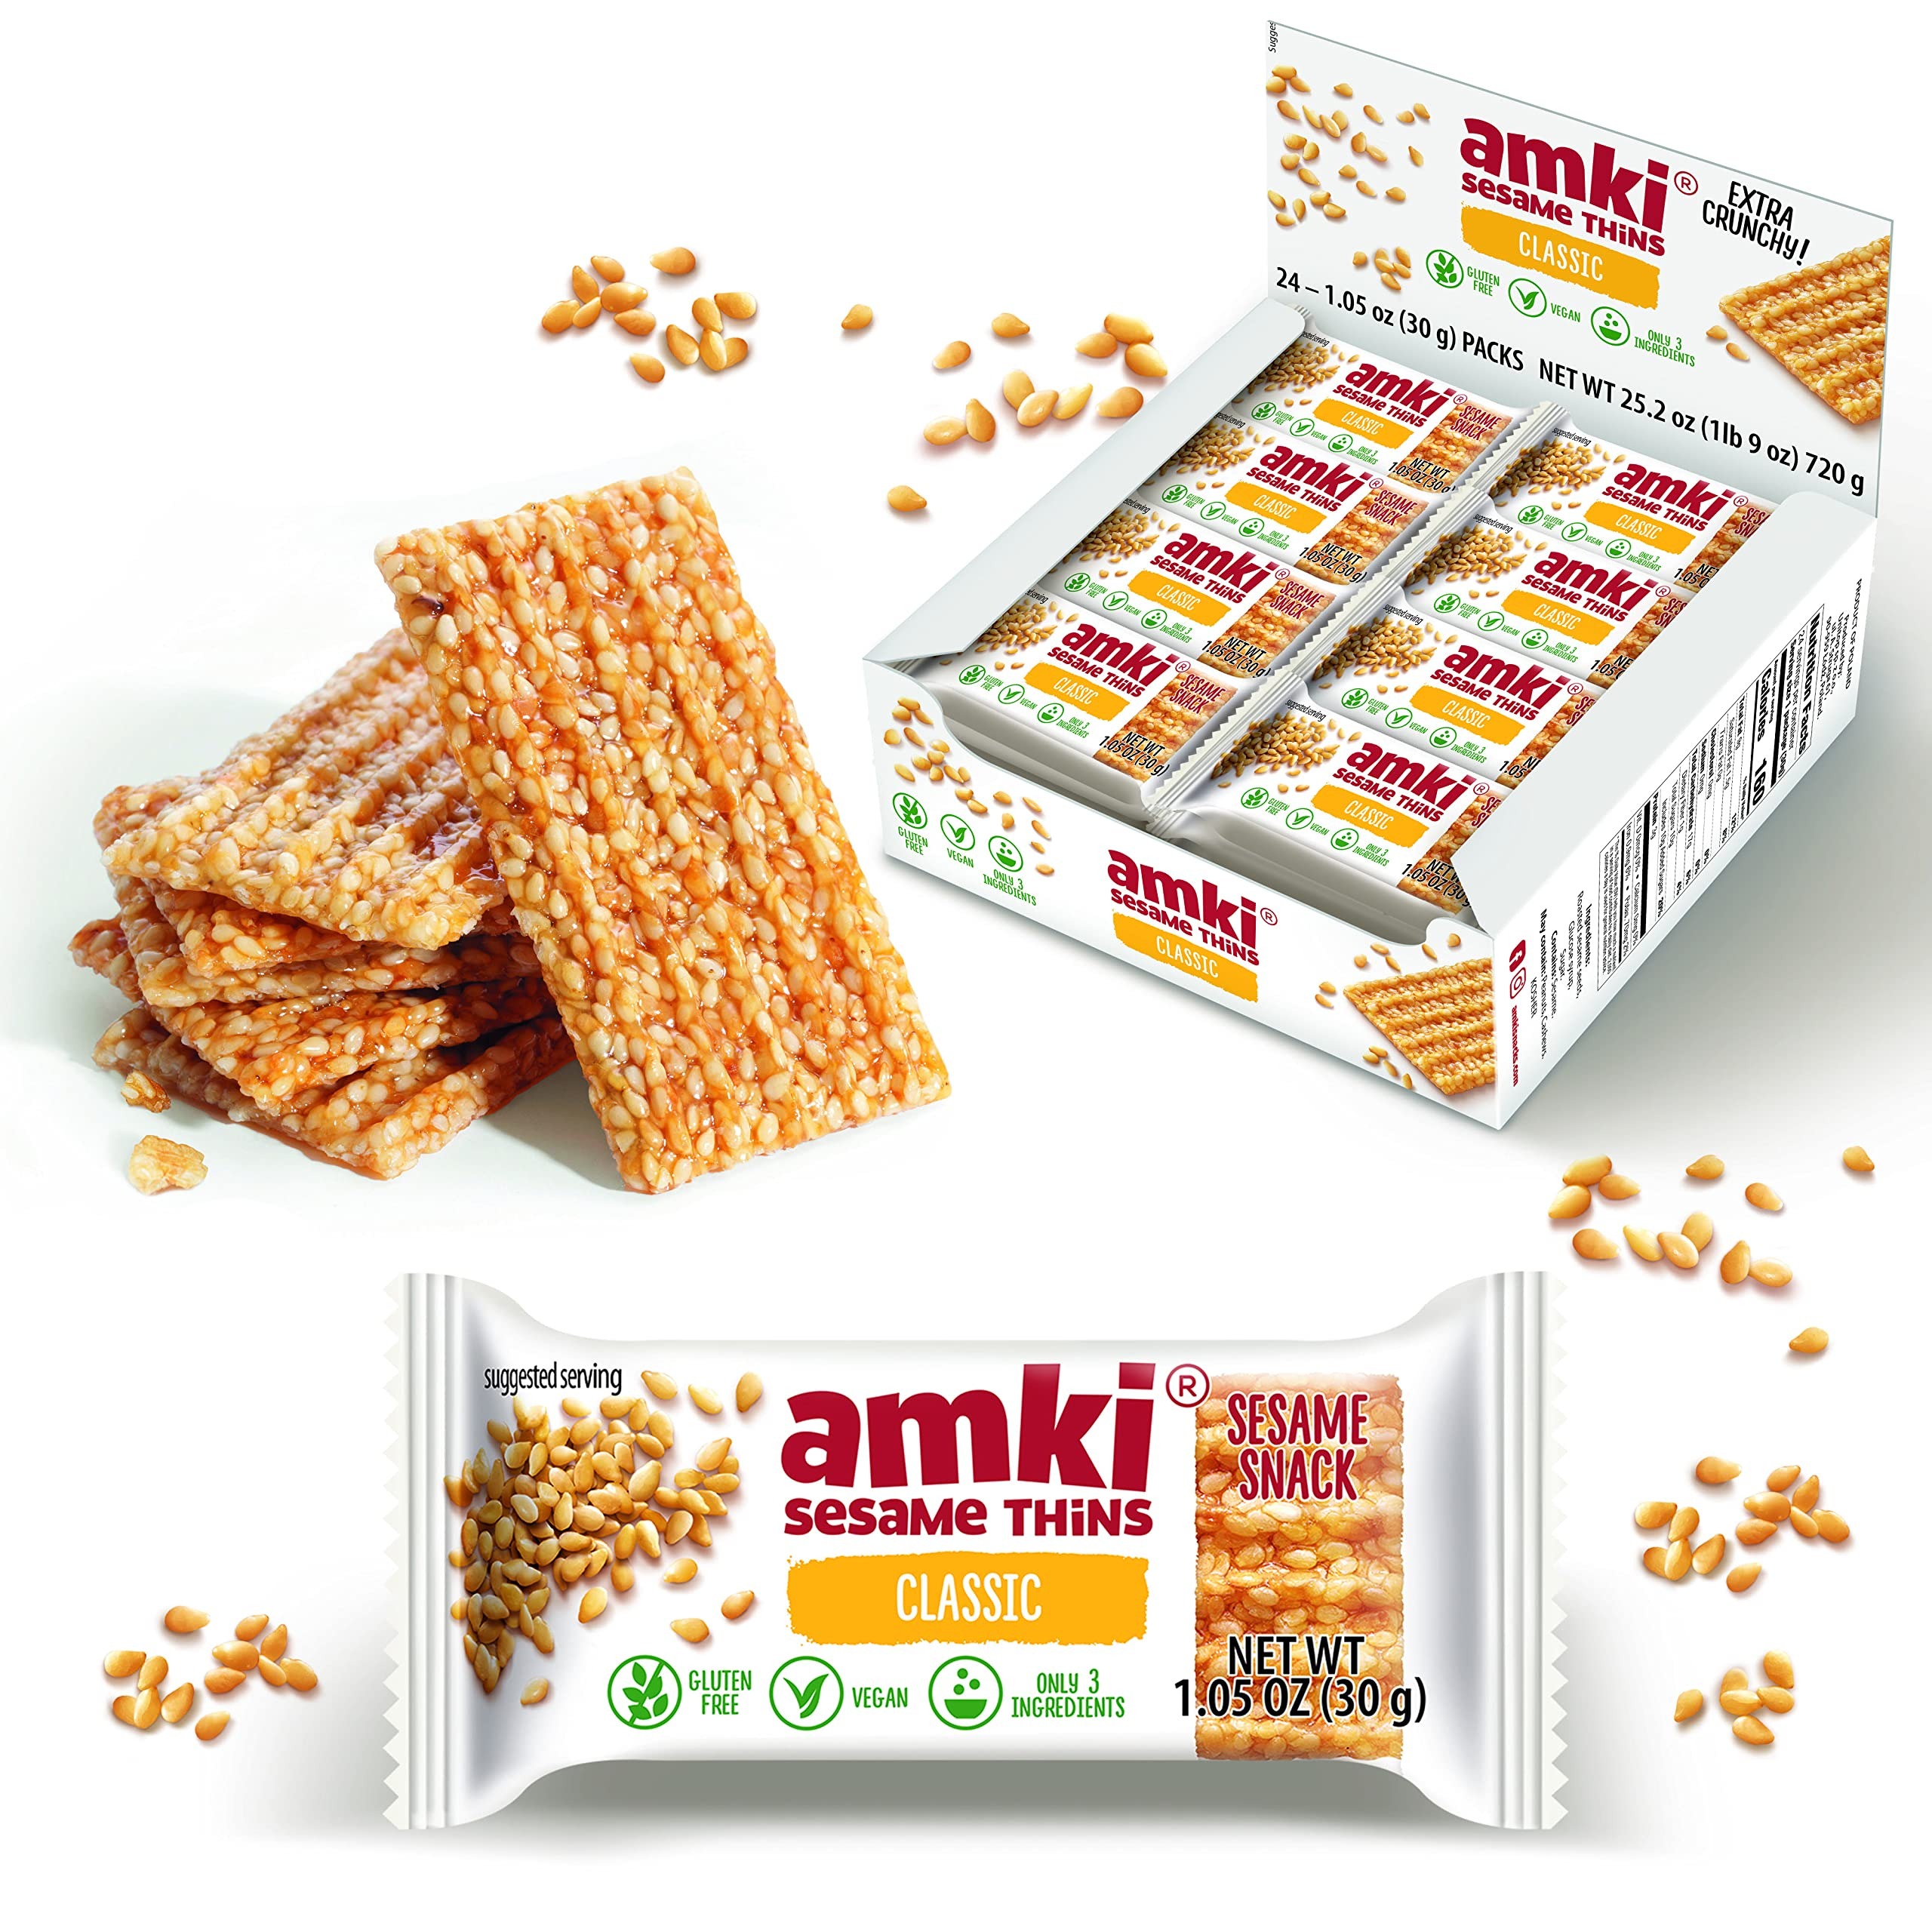
Item Name: Amki Sesame Thins Classic (Sesame Snaps), Gluten Free, Vegan, Delicious, Crunchy, Sensibly Sweet Snacks. 24 Pack, 720g
Bullet Point 1: Delicious Original Flavored Sesame Snaps.
Bullet Point 2: Cholesterol Free.
Bullet Point 3: Gluten Free.
Bullet Point 4: No Added Preservatives, Coloring, or Flavorings.
Bullet Point 5: Product of Poland.
Product Description: Delicious original flavored sesame snaps, containing no added preservatives, coloring, or flavorings, cholesterol and gluten free, imported from Poland. Store in a cool and dry place.
Value: 25.2
Unit: Ounce

Price: 27.92